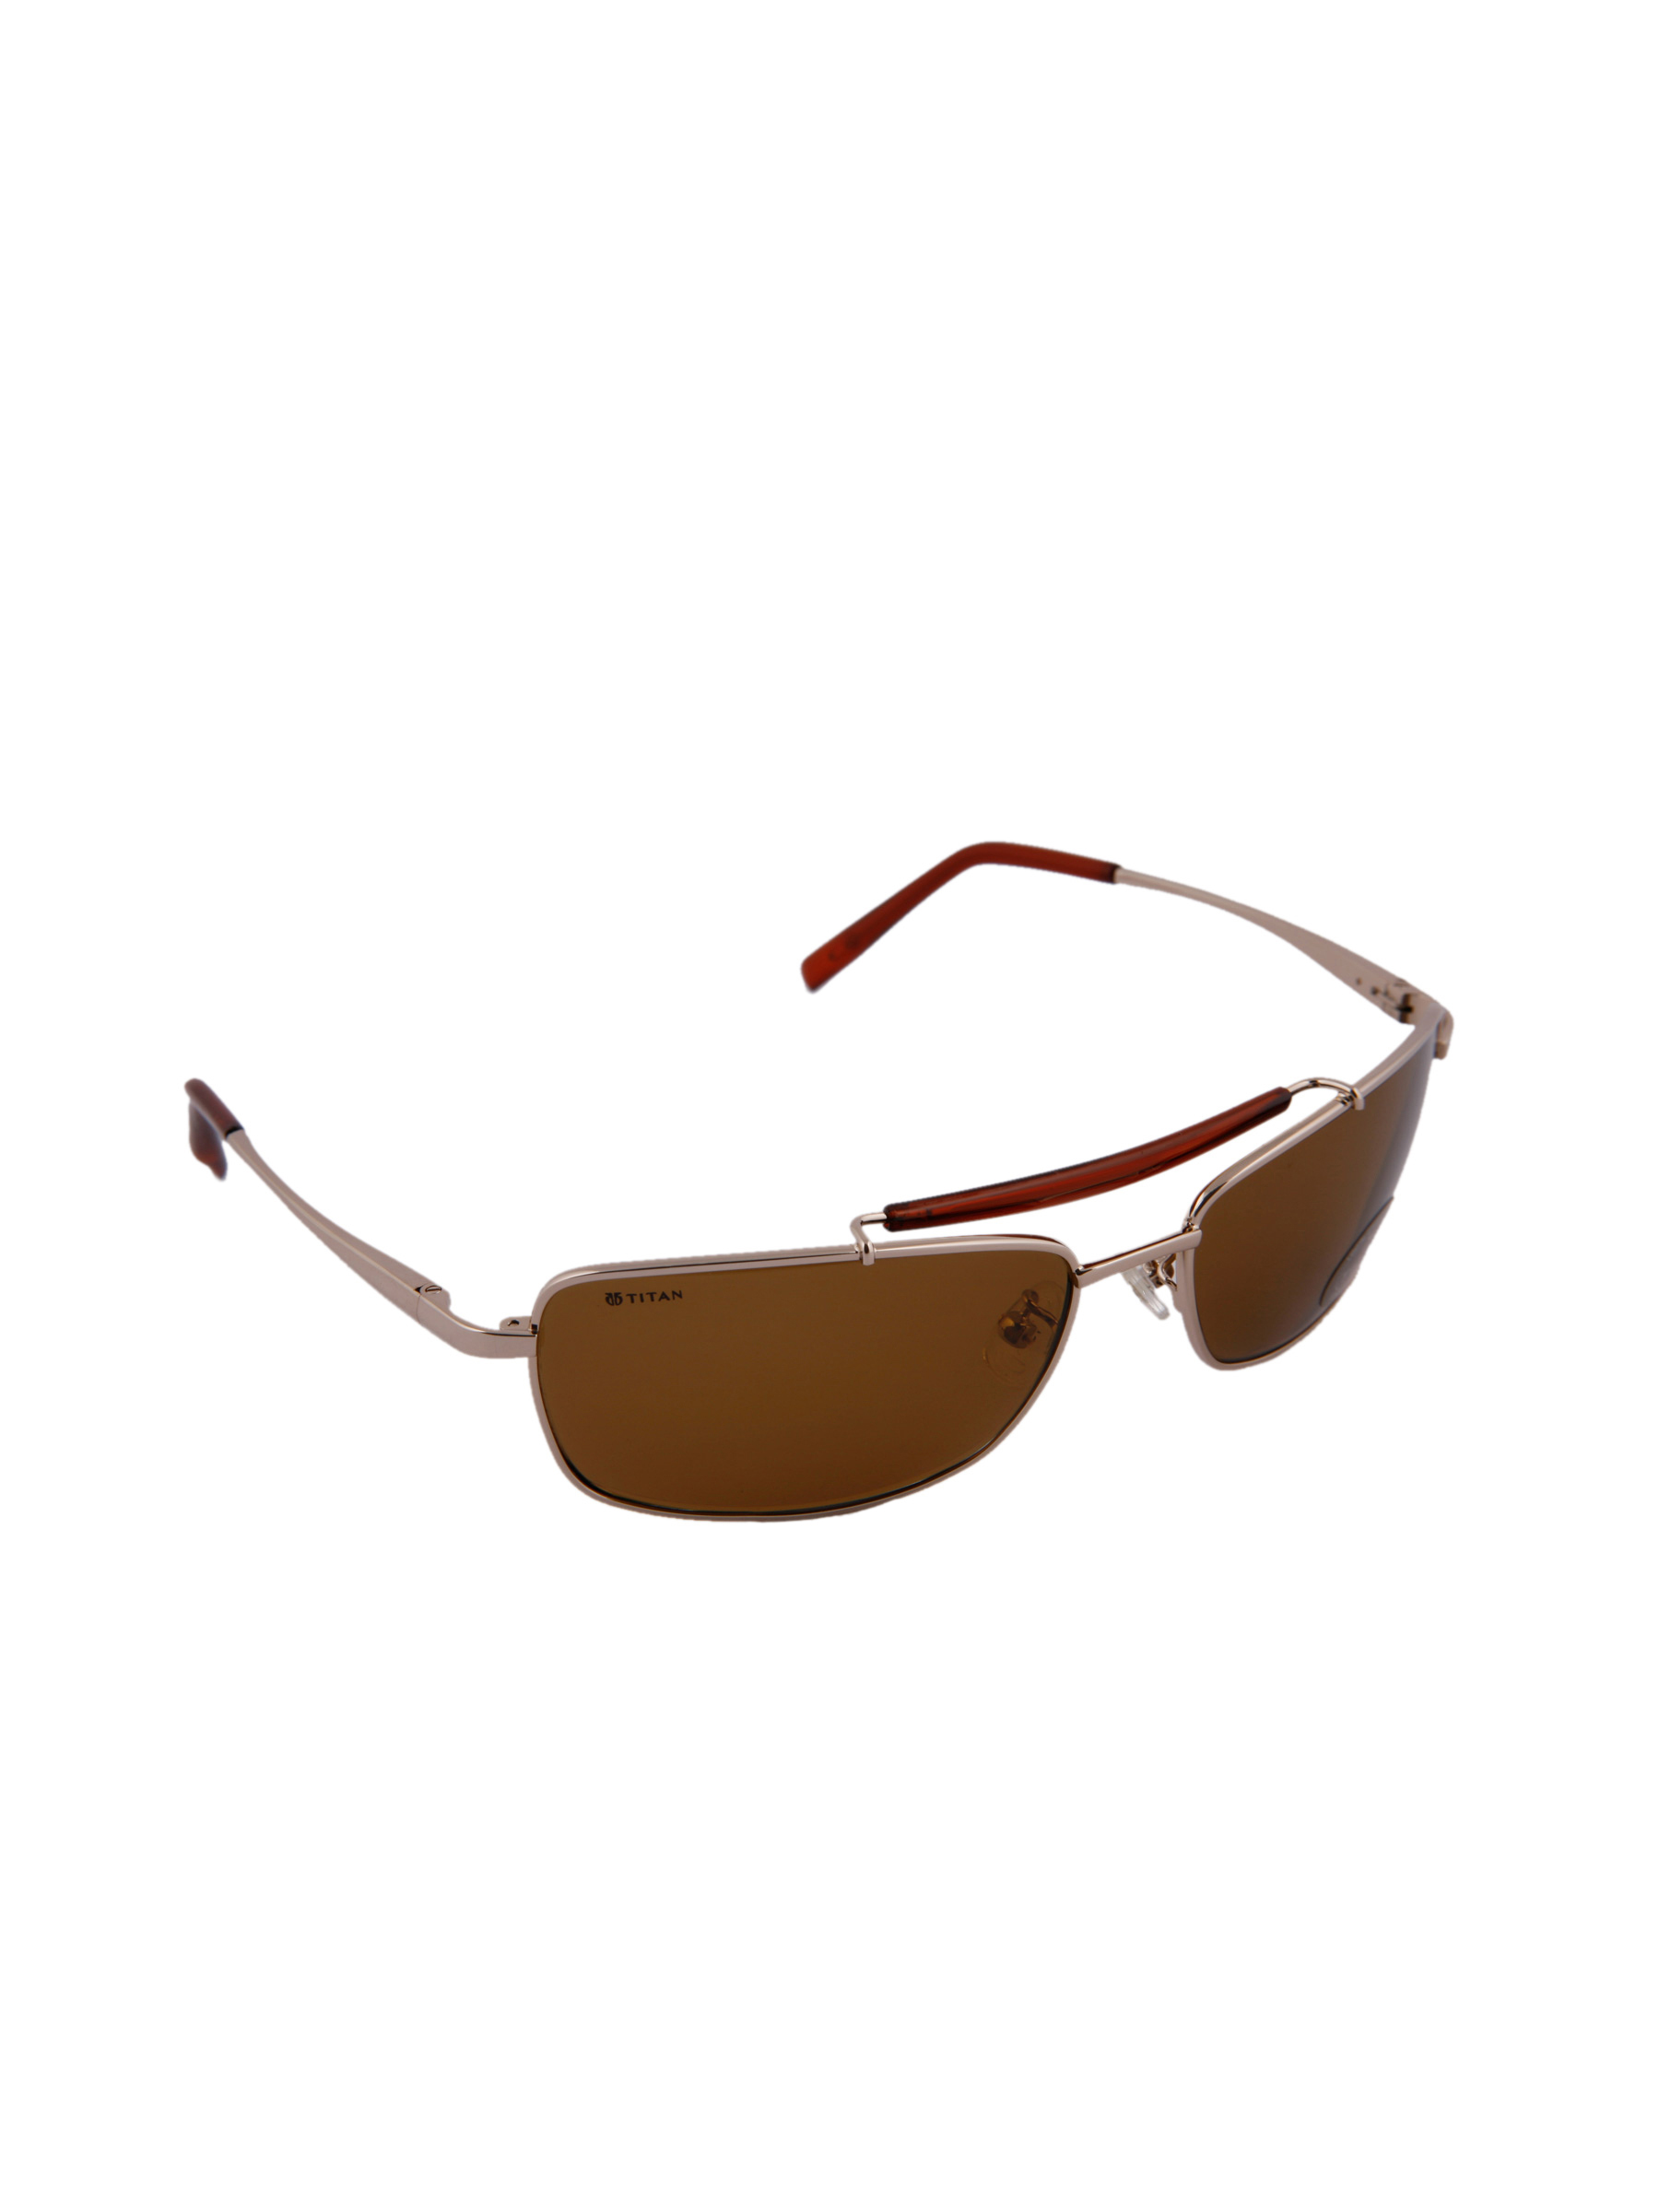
Fastrack Unisex Brown Sunglasses
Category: Accessories / Eyewear / Sunglasses
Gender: Unisex
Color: Brown
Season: Winter 2016
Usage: Casual